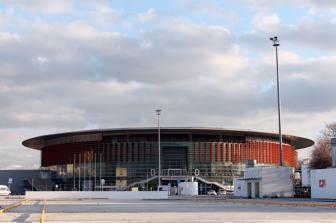
Building: Ankara Arena
Country: Turkey
Year built: 2010
Sports venue in Ankara, Turkey Ankara Arena Ankara Spor Salonu Location Ankara , Turkey Coordinates 39°56′16″N 32°50′38″E / 39.937847°N 32.843896°E / 39.937847; 32.843896 Owner Ankara Metropolitan Municipality Capacity 10,400 Construction Broke ground June 17, 2009 Opened April 23, 2010 ; 14 years ago ( 2010-04-23 ) Construction cost TRY ₺ 47.1 million (approx. € 20 million) Architect Yazgan Tasarım Mimarlık Main contractors Türkerler İnşaat Tenants Hacettepe Üniversitesi ( TBL ) Türk Telekom Basketbol ( TBL ) Optimum TED Ankara Kolejliler ( TBL ) The Ankara Arena ( Turkish : Ankara Spor Salonu ), is an indoor sporting arena that is located in Ankara , Turkey that opened in April 2010. The seating capacity of the arena is 10,400 spectators. Built for the 2010 FIBA World Championship , the new venue replaced the nearby Ankara Atatürk Sport Hall as the home of Turkish Basketball League clubs, Hacettepe Üniversitesi , Türk Telekom Basketbol and Optimum TED Ankara Kolejliler . In 2011, the arena hosted along with the Başkent Volleyball Hall the FIVB Girls Youth World Championship . Matches of the 2012 FIBA World Olympic Qualifying Tournament for Women were played at the arena between June 25-July 1. International events 2015 FIVB Volleyball Women's U23 World Championship 12–19 August 2015 Concerts Tarkan performed at the arena on November 6, 2010. Inna performed as part of her INNA en Concert Tour on May 26, 2011. Elton John performed as part of his Greatest Hits Tour on July 6, 2011. See also List of indoor arenas in Turkey References